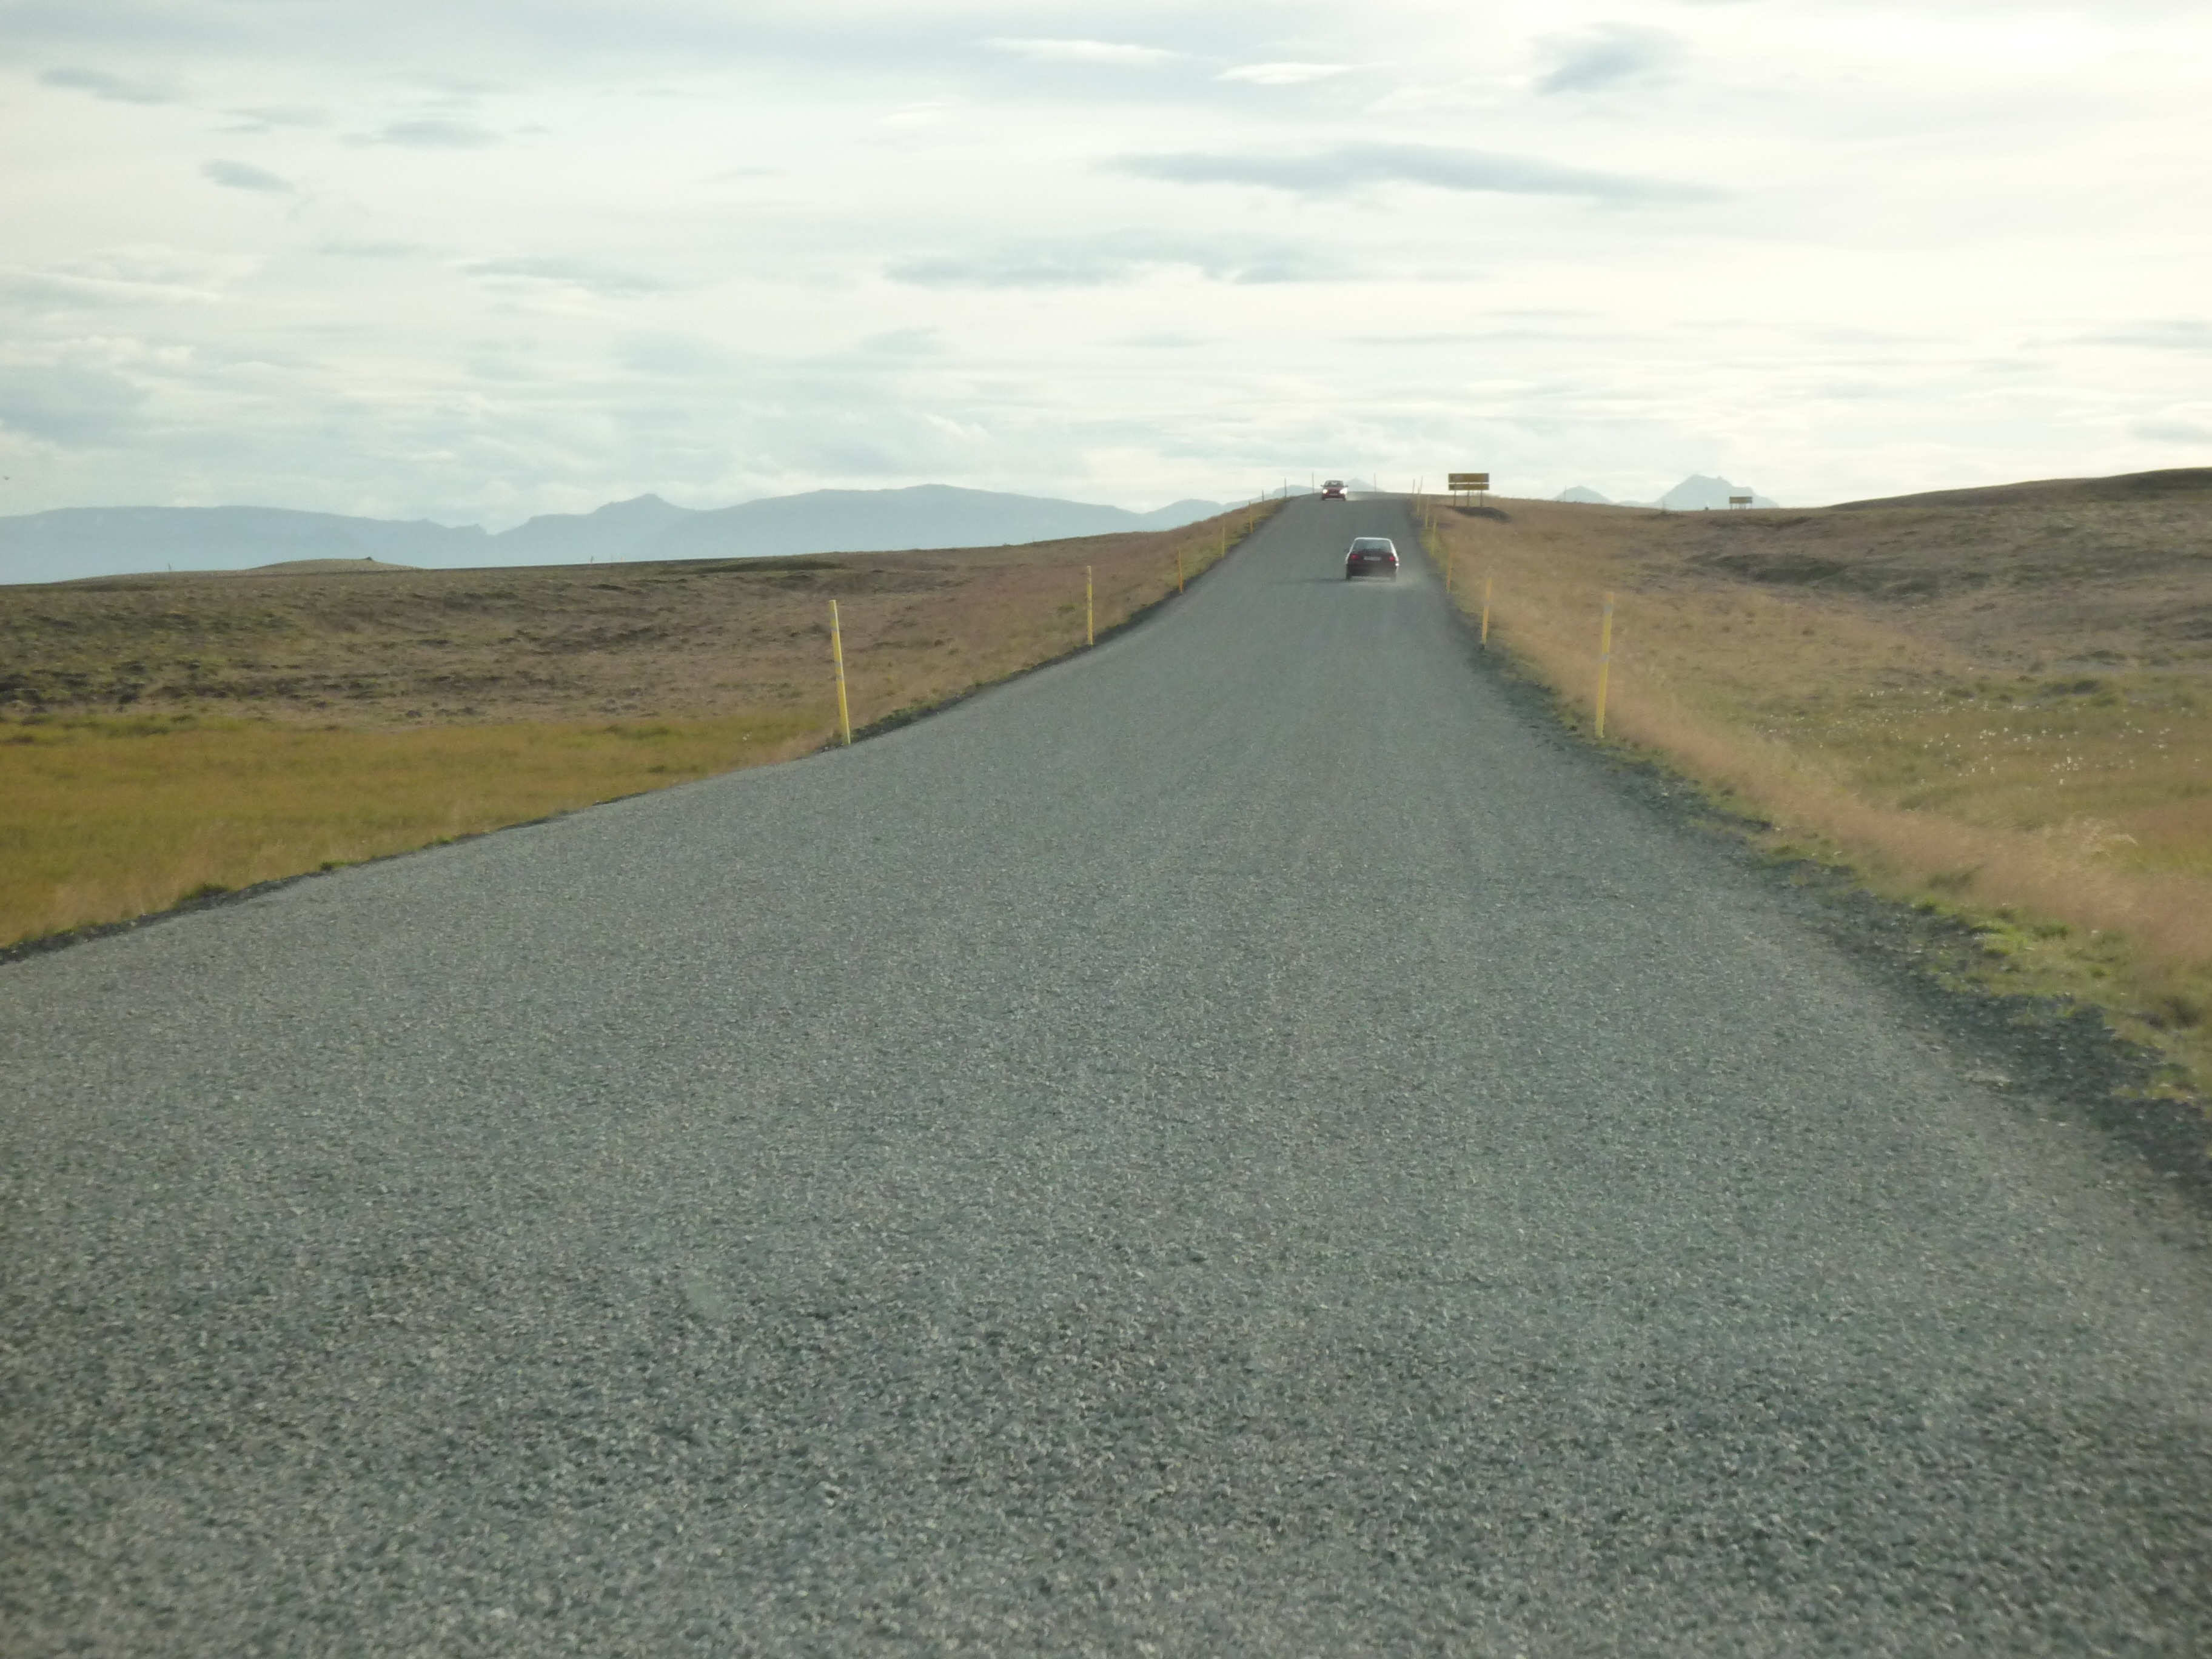
landscape, nature, sand, horizon, mountain, road, prairie, hill, highway, wind, asphalt, dirt road, soil, iceland, reservoir, plain, road trip, grassland, infrastructure, plateau, habitat, steppe, rural area, road surface, natural environment